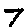
Label: 7